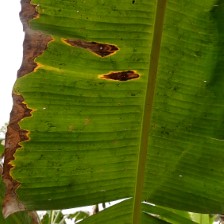
Label: cordana